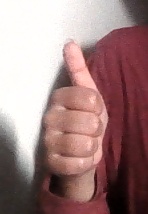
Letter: aleff